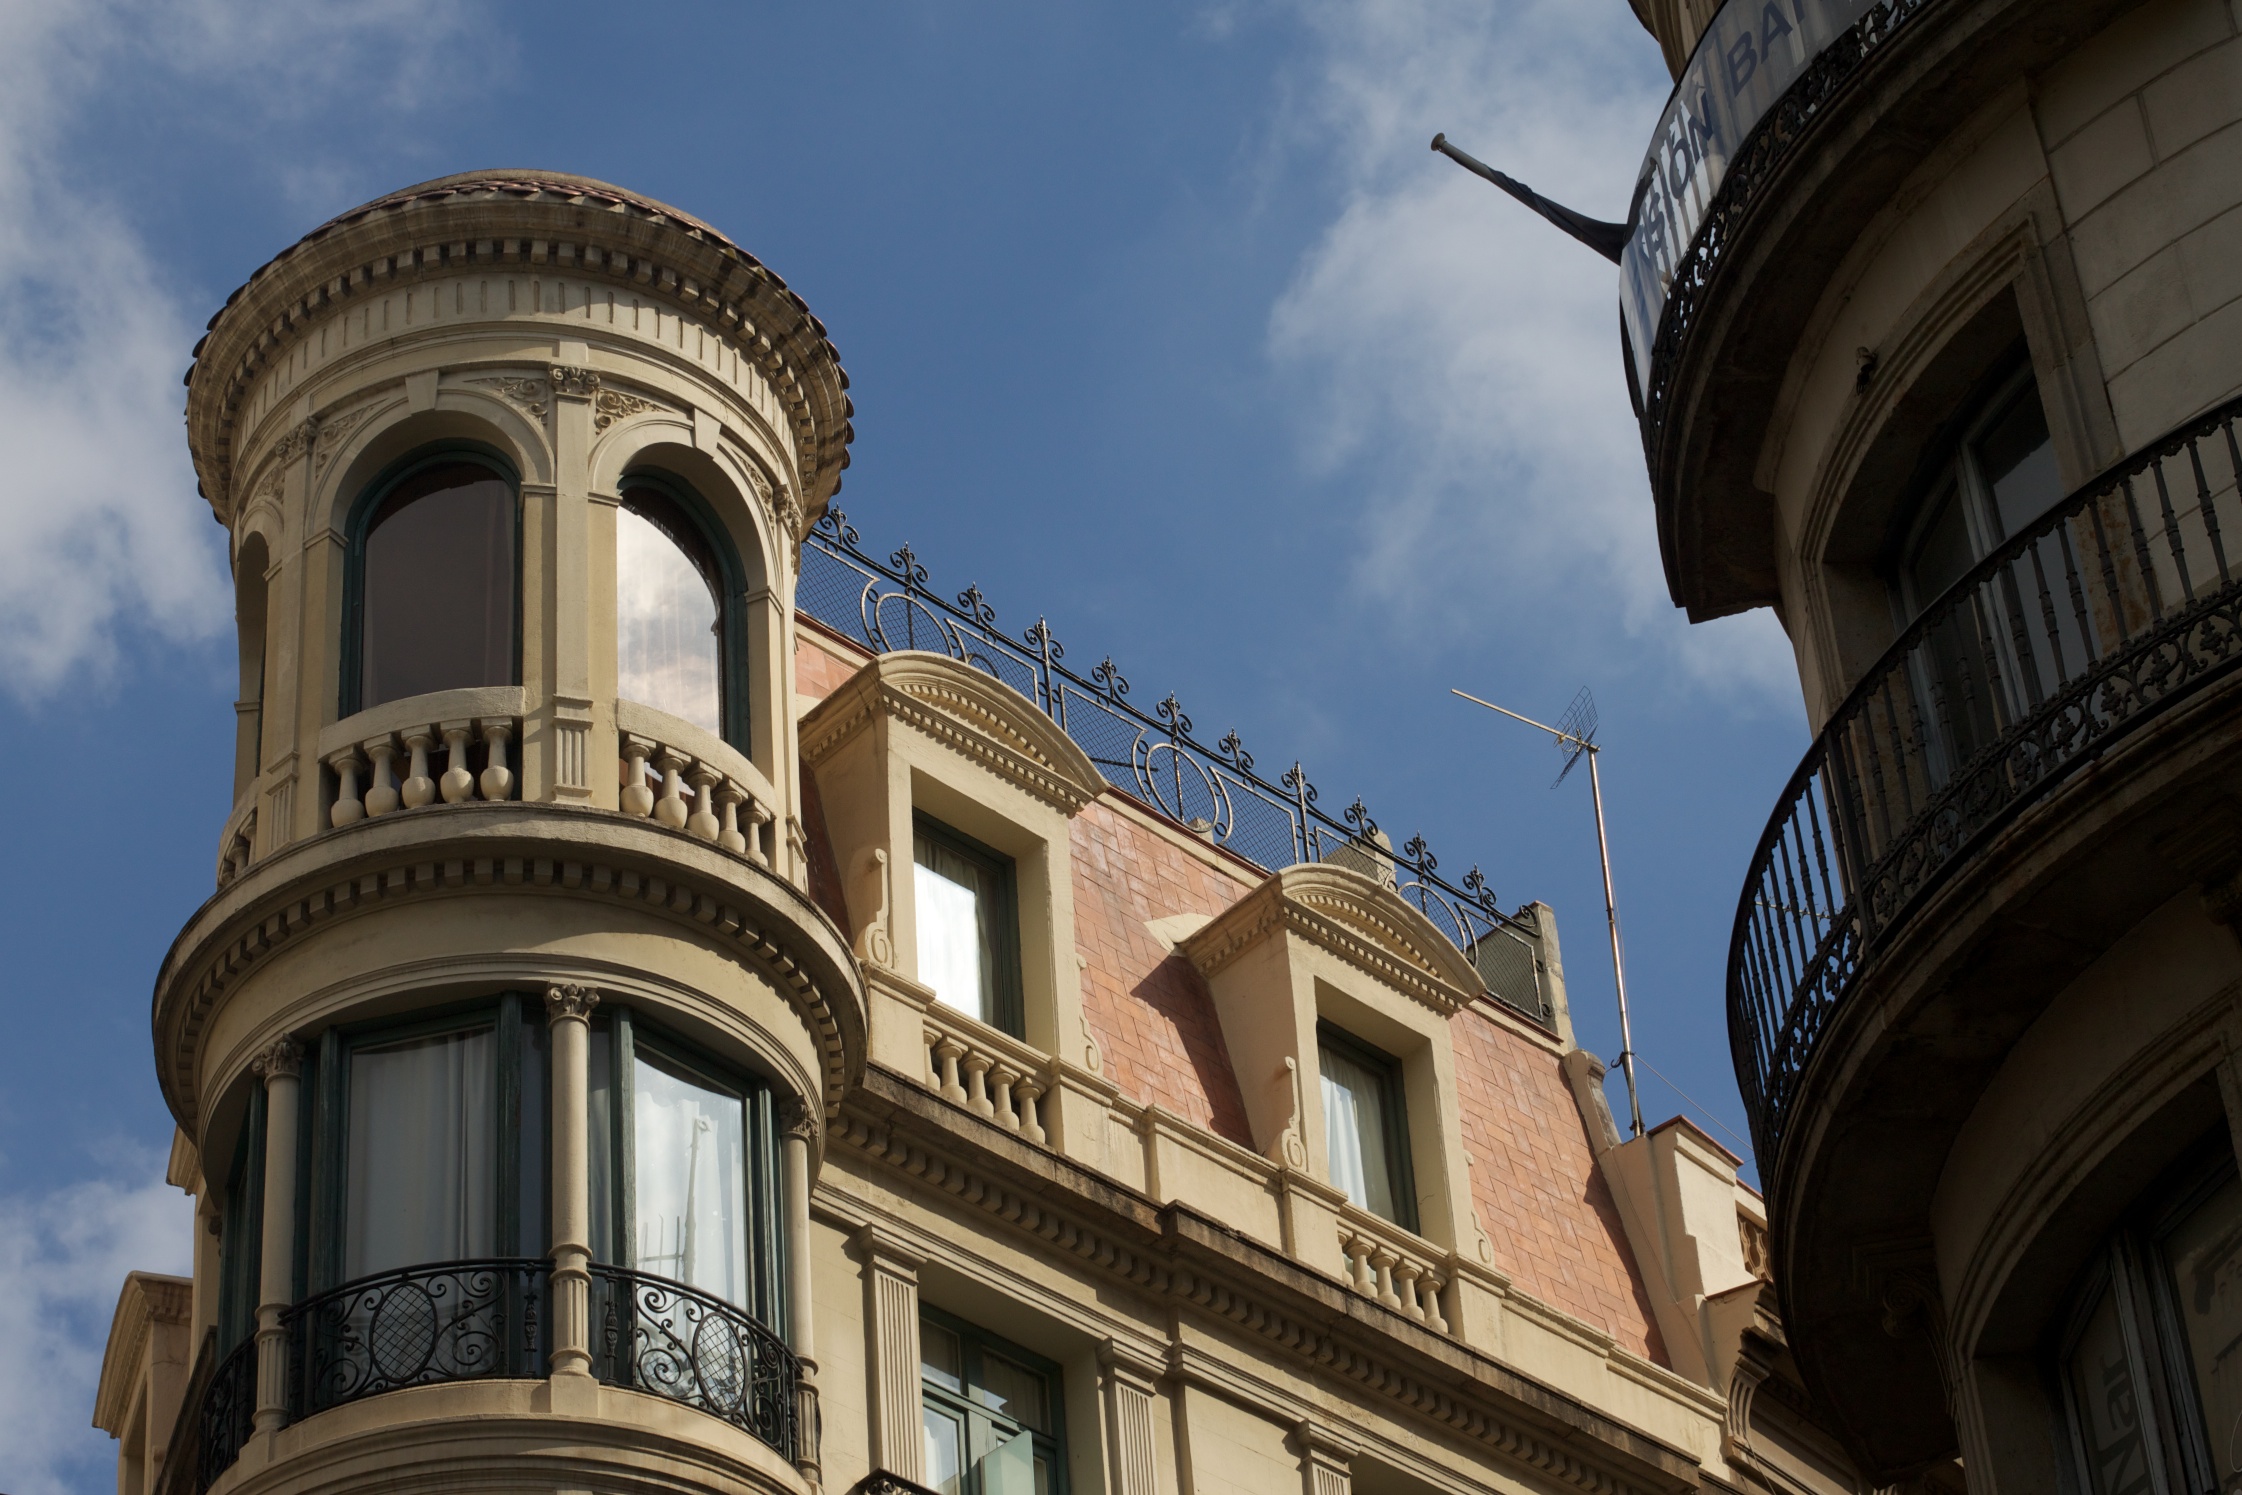
architecture, town, city, cityscape, downtown, arch, landmark, facade, synagogue, oet10, urban area, human settlement